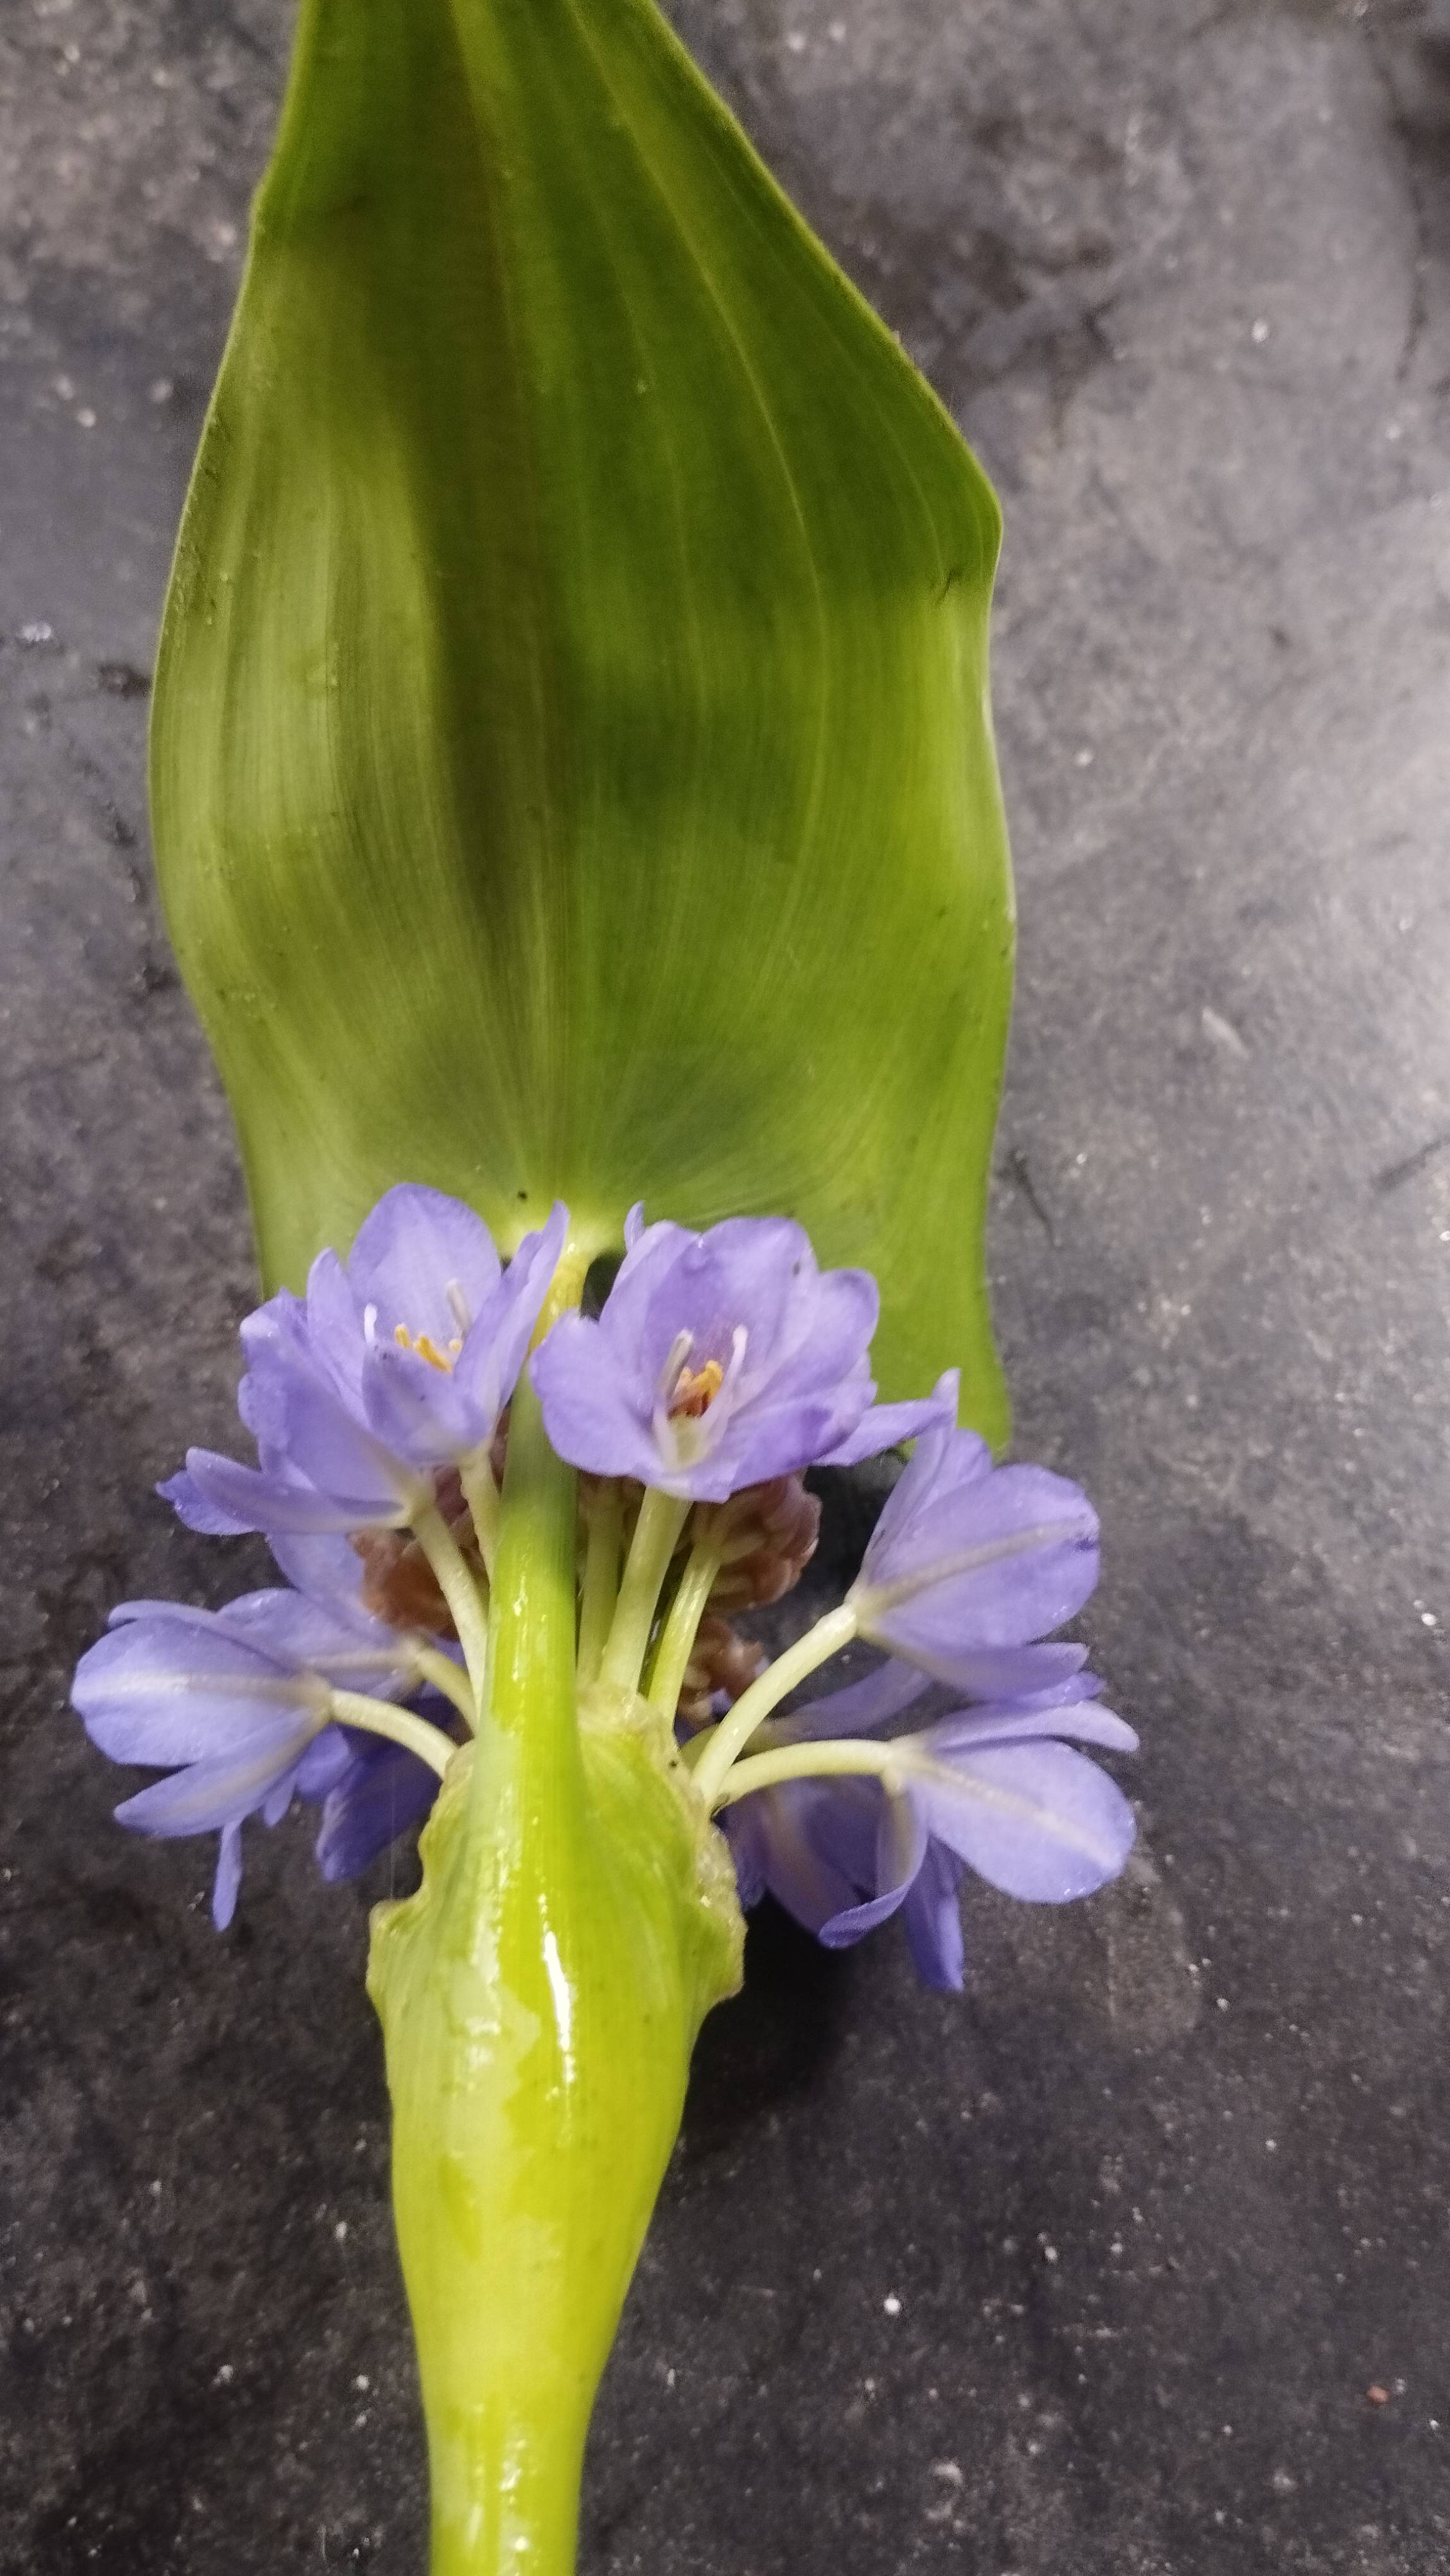
Species: Heartleaf False Pickerelweed (Monochoria korsakowii)